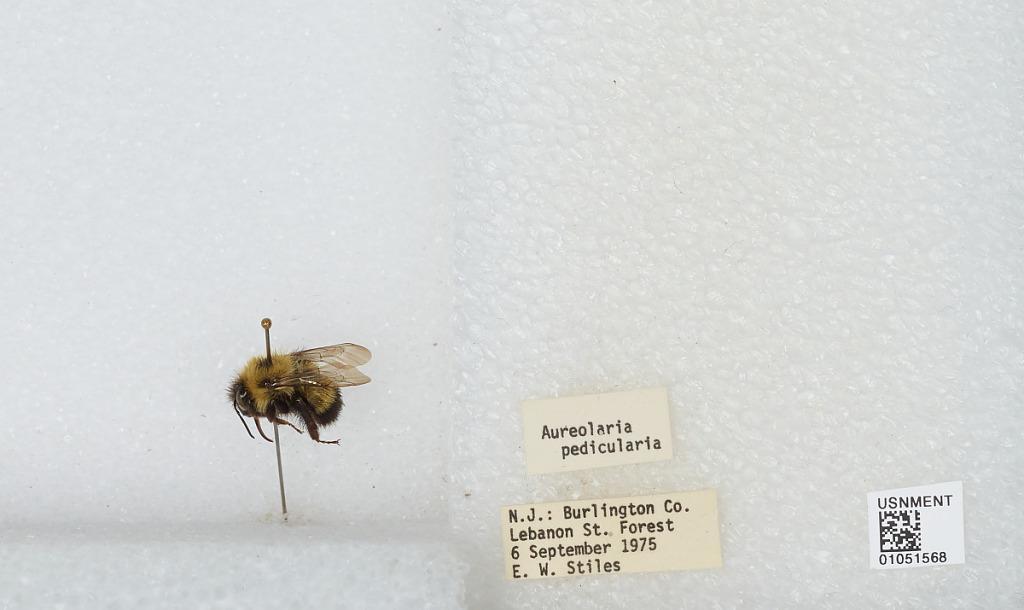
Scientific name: Bombus sp.
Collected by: E. Stiles
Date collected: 1975-9-6
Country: United States
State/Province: New Jersey
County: Burlington
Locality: Lebanon State Forest
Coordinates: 39.895, -74.575